Alba County

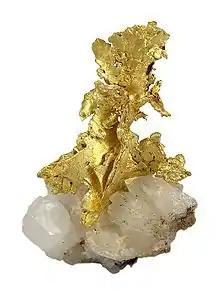
Gold in quartz, Roșia Montană. Size 4.3 × 2.7 × 1.3 cm.

According to the 2021 census, the county had a population of 325,941 and the population density was .